Distributed-element circuit

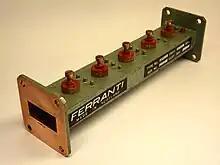
A waveguide filter

Many distributed-element designs can be directly implemented in waveguide. However, there is an additional complication with waveguides in that multiple modes are possible. These sometimes exist simultaneously, and this situation has no analogy in conducting lines. Waveguides have the advantages of lower loss and higher quality resonators over conducting lines, but their relative expense and bulk means that microstrip is often preferred. Waveguide mostly finds uses in high-end products, such as high-power military radars and the upper microwave bands (where planar formats are too lossy). Waveguide becomes bulkier with lower frequency, which militates against its use on the lower bands.